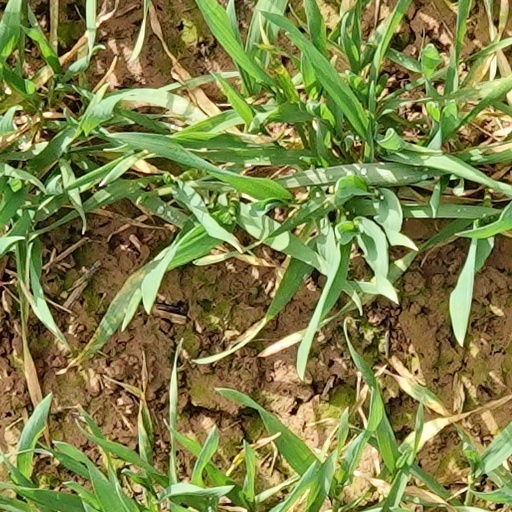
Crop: wheat